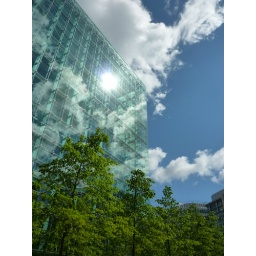
A selected view of Manchester. Another large shiney new glass building in the heart of Manchester